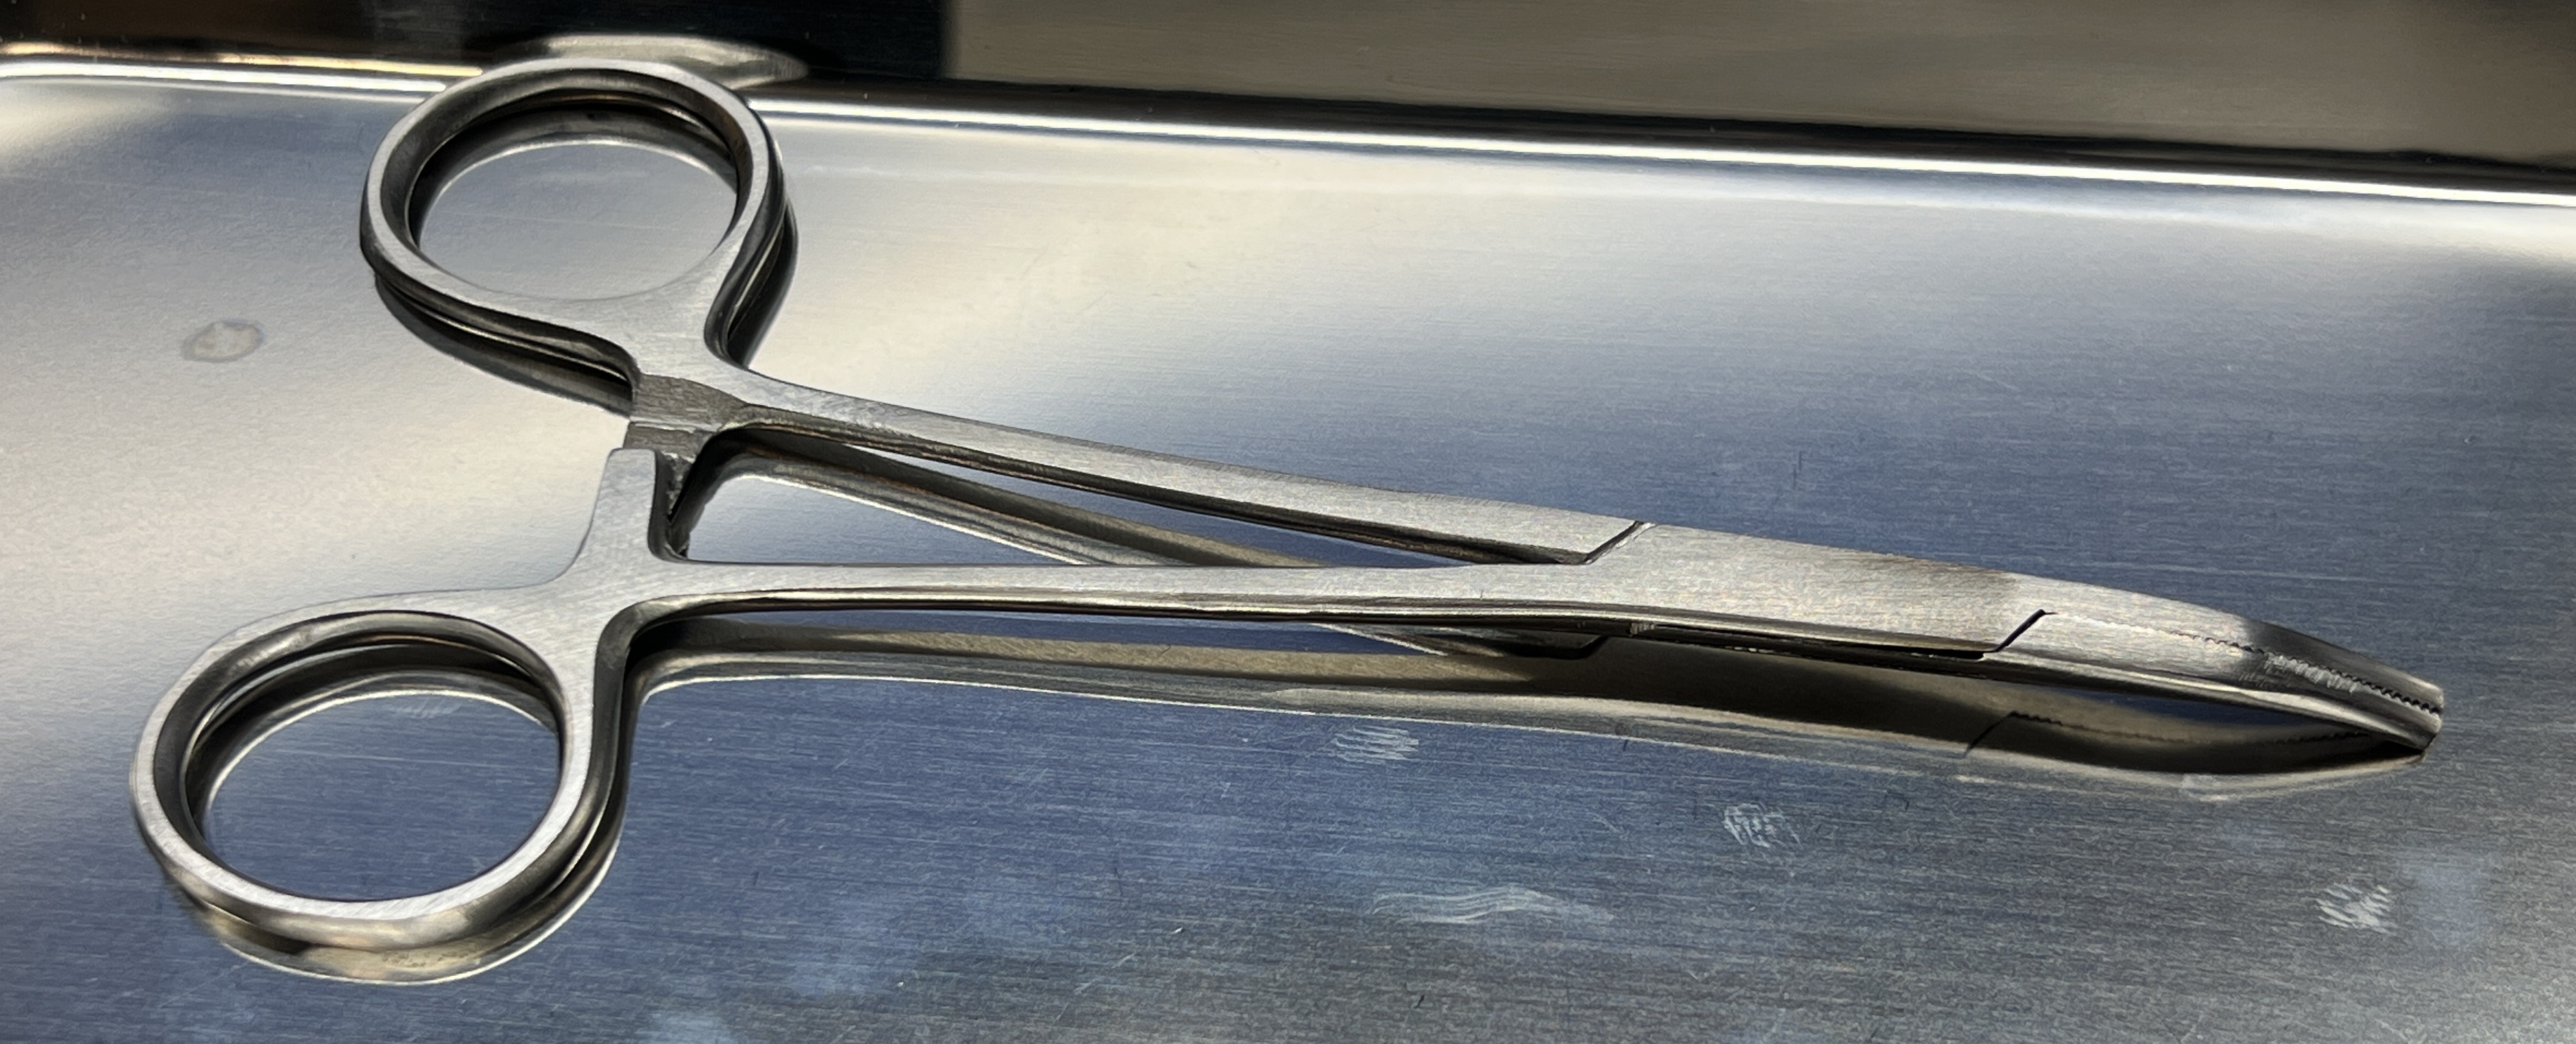
Hinged instrument state: closed